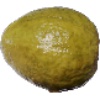
Label: guava